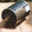
Label: can